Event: Typhoon Ruby
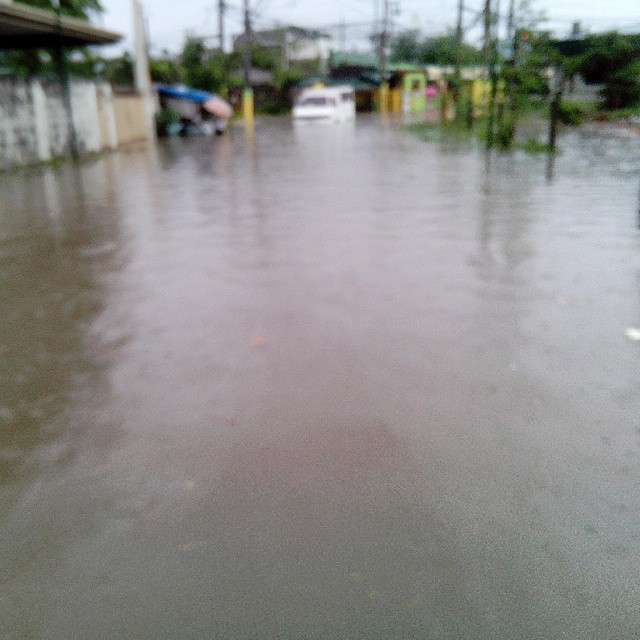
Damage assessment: damage